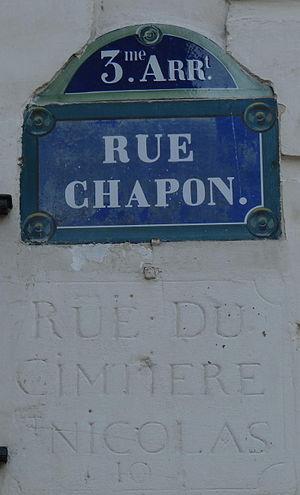
ancien enseigne Rue du Cimetière St.-Nicolas numéro 10, aujourd'hui Rue Chapon
La rue Chapon est une rue du 3ᵉ arrondissement de Paris, à la limite nord-ouest du quartier du Marais.